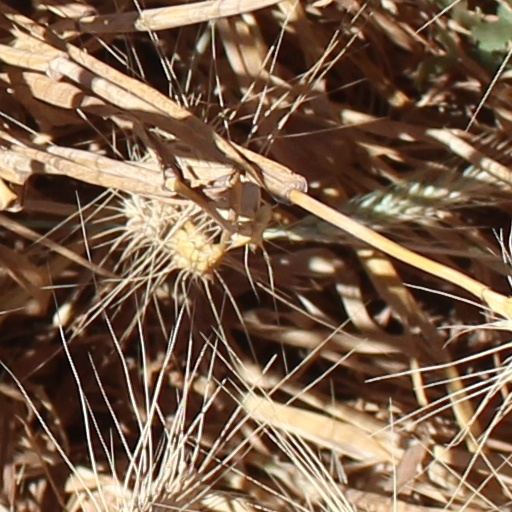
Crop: wheat